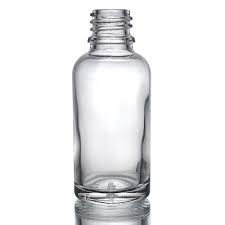
Label: glass